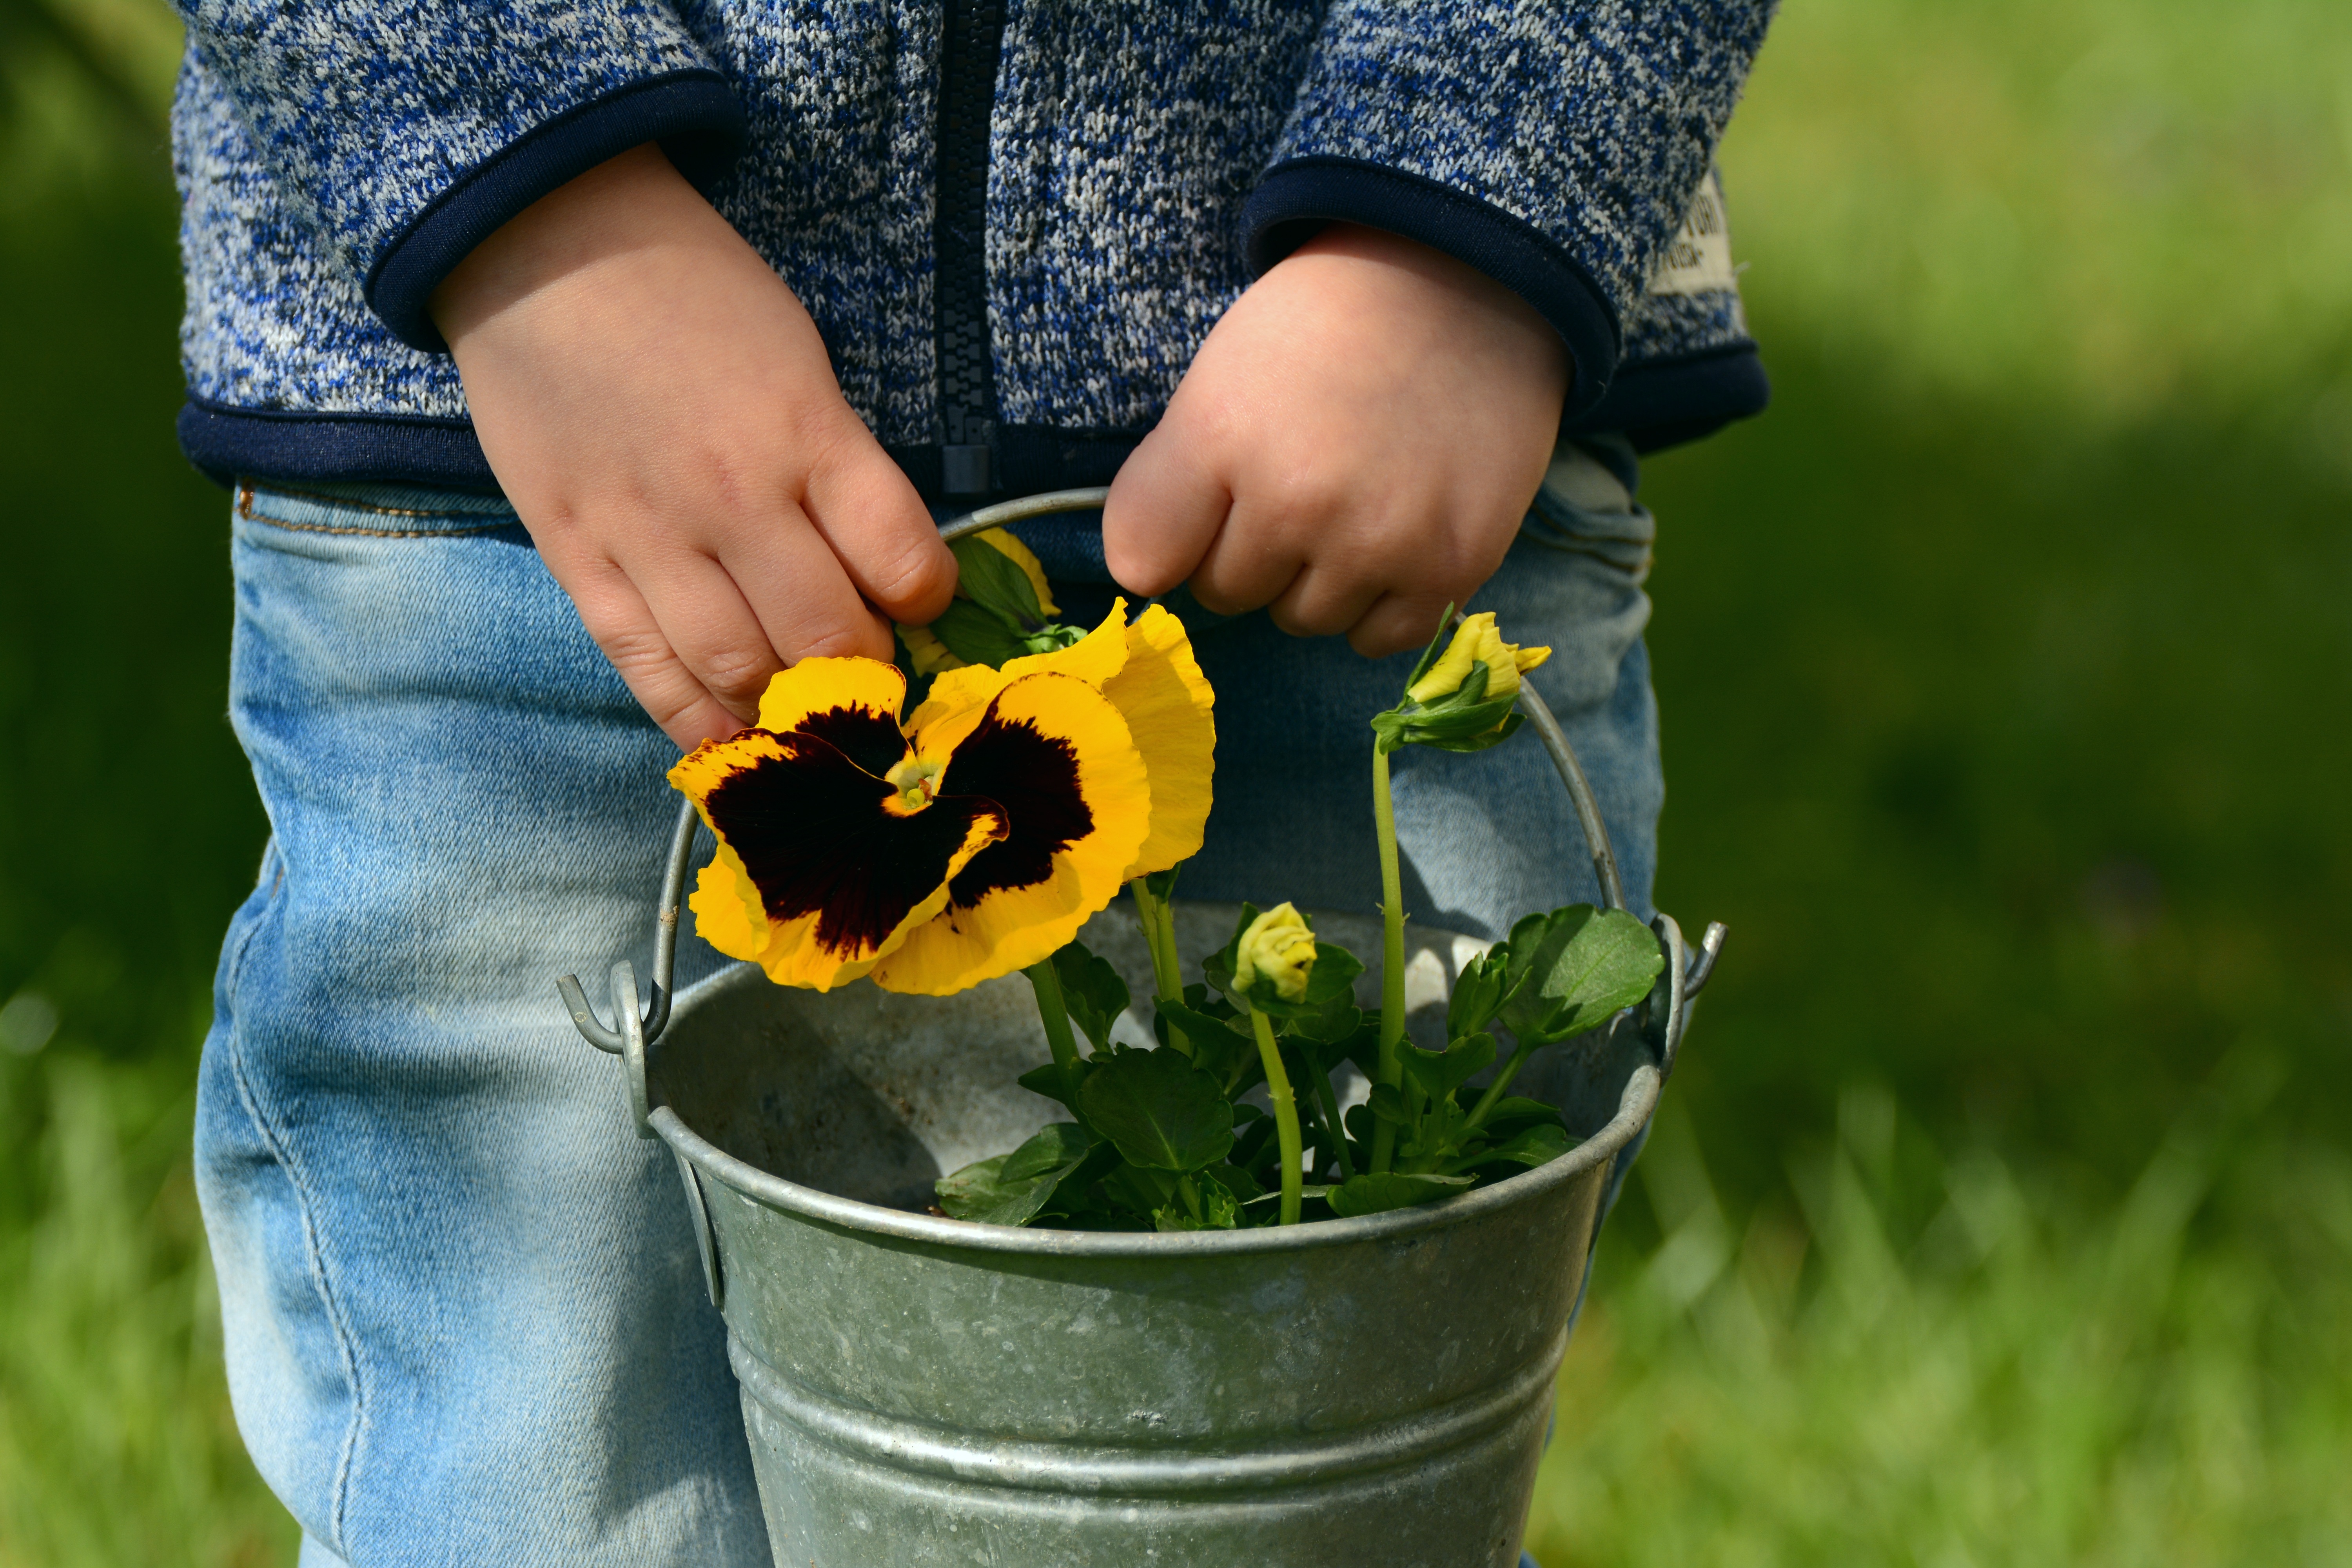
hand, grass, plant, lawn, leaf, flower, spring, green, child, yellow, garden, flowers, floral greeting, hands, birthday, spring flowers, detention, pansy, flowering plant, mother's day, children's hands, land plant